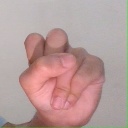
अक्षर: स